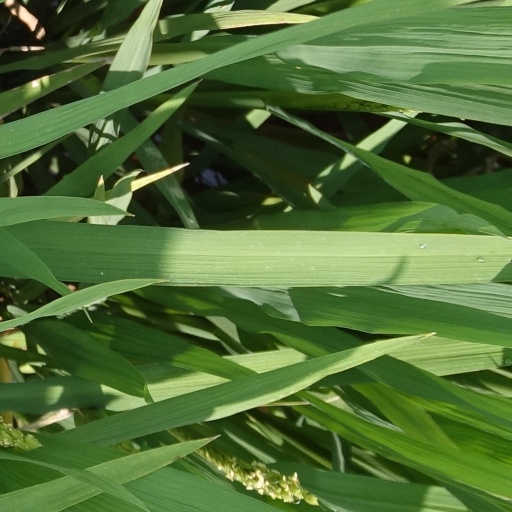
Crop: rice